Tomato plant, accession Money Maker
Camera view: horizontal (90 deg, fisheye); turntable rotation: 150 degrees
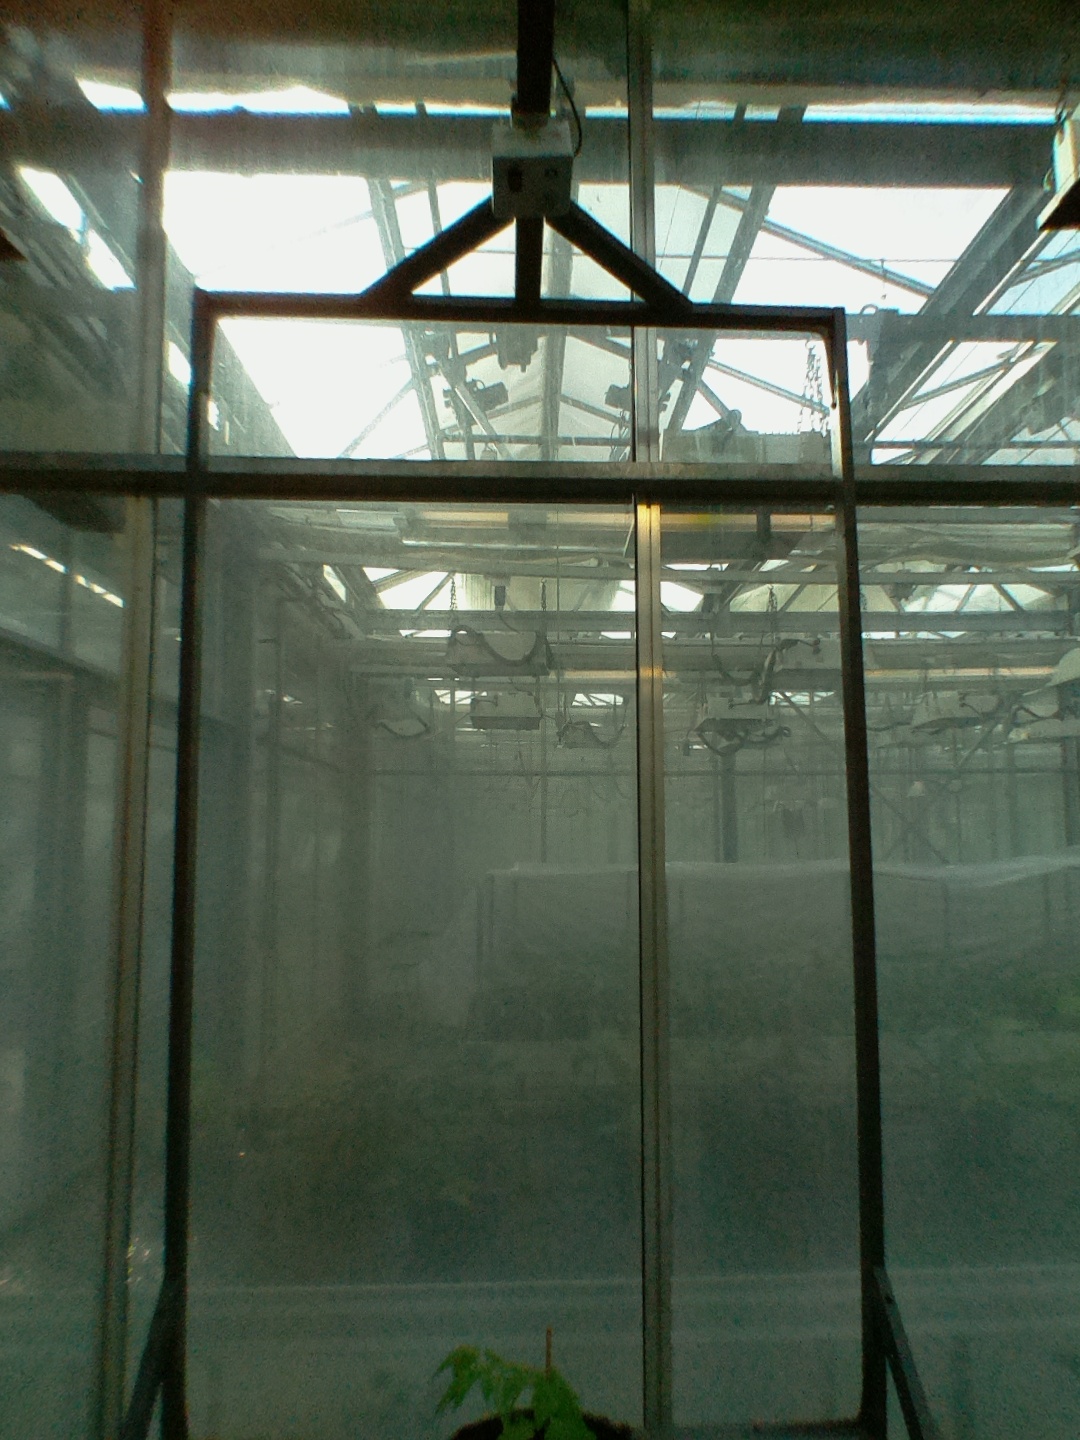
BBCH growth stage 13: 6 of true leaves visible